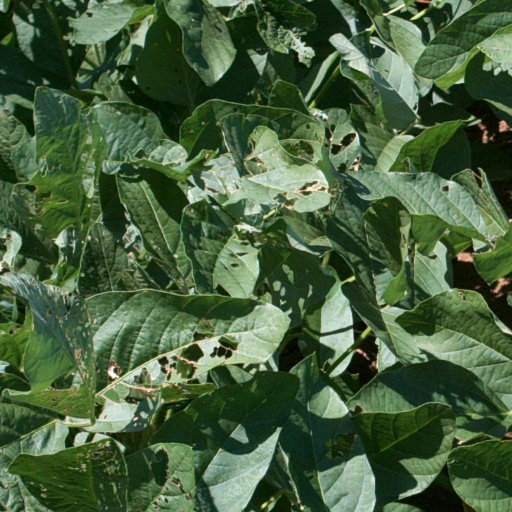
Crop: soybean